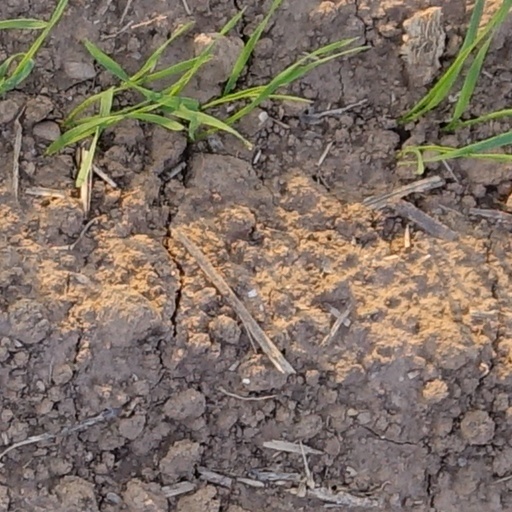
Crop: wheat